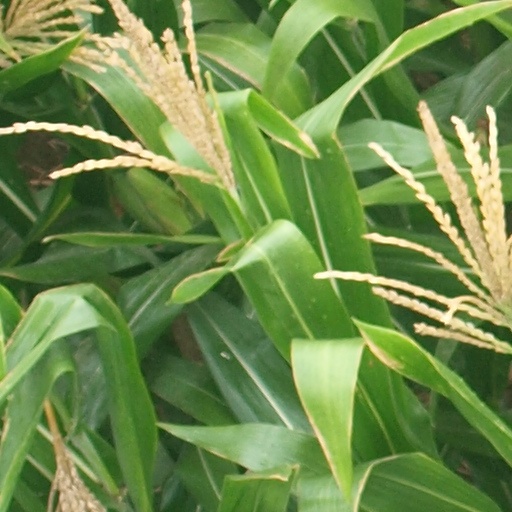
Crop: maize; corn